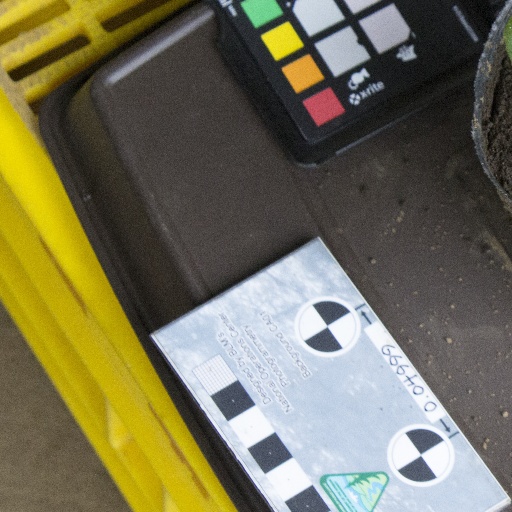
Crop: soybean